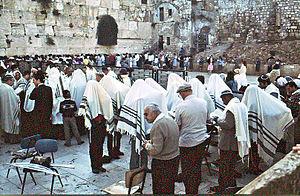
La Bénédiction sacerdotale, est la bénédiction que les Cohanim adressent au reste des juifs présents dans l'assemblée lors de la prière de Moussaf, ainsi qu'il leur est ordonné dans le Livre des Nombres, chapitre 6, verset 22-27. Cette bénédiction est récitée, mot à mot, pendant la répétition de la Amidah par le Hazzan et après par le ou les cohanim qui sont montés sur l'estrade sur laquelle est posée l'arche sainte, alors qu'ils sont recouverts de leur talit et qu'ils ont enlevé leurs chaussures.